University of al-Qarawiyyin

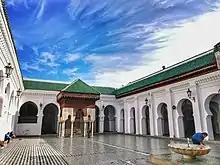
The courtyard ("sahn") of the Qarawiyyin Mosque, including the central fountain and one of the Saadian-era pavilions

Education at al-Qarawiyyin University concentrates on the Islamic religious and legal sciences with a heavy emphasis on, and particular strengths in, Classical Arabic grammar/linguistics and Maliki law, though some lessons on other non-Islamic subjects such as French and English are also offered to students. Teaching is delivered with students seated in a semi-circle around a sheikh, who prompts them to read sections of a particular text; asks them questions on particular points of grammar, law, or interpretation; and explains difficult points. Students from Morocco and Islamic West Africa attend al-Qarawiyyin, though some come from Muslim Central Asia. Spanish Muslim converts frequently attend the institution, largely attracted by the fact that the sheikhs of al-Qarawiyyin, and Islamic scholarship in Morocco in general, are heirs to the rich, religious, and scholarly heritage of Muslim al-Andalus.